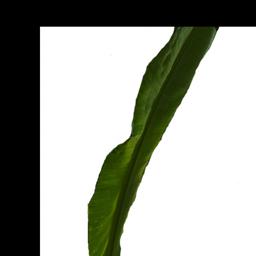
Label: BHIMKOL